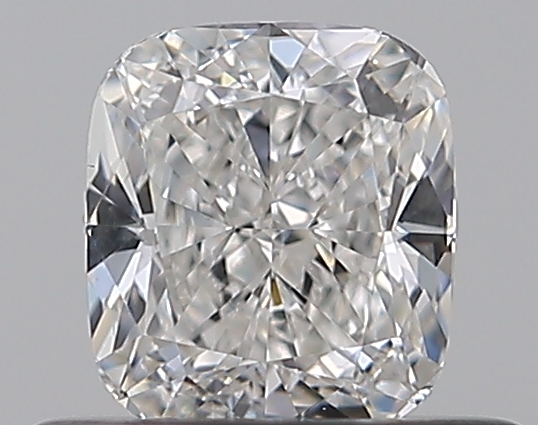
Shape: cushion
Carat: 0.5
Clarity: VS2
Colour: G
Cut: EX
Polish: EX
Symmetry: VG
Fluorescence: N
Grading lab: GIA
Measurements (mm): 4.77 x 4.25 x 2.82